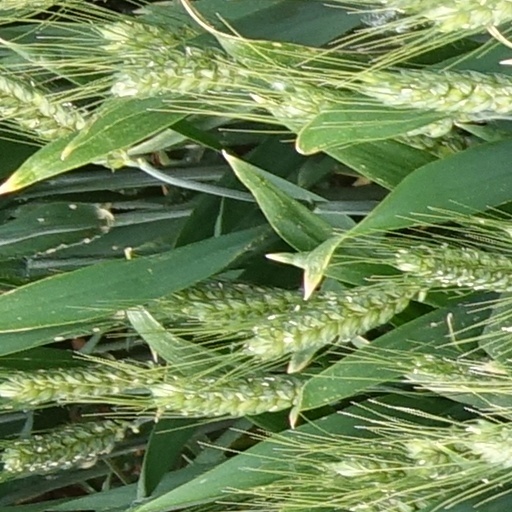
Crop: wheat